Mount Sharon

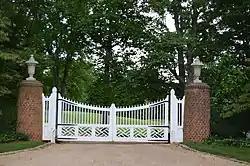
Property entrance

Mount Sharon is an historic estate house and plantation remnant in rural Orange County, Virginia. Located off Route 600 about northeast of the city of Orange, the Mount Sharon estate house is a two-story Georgian Revival house built of concrete and faced in brick. It was designed in 1937 by Louis Bancel LaFarge for Mr. and Mrs. Ellsworth Augustus, on a plantation they purchased in 1935 from the Taliaferro family, which had owned it since the early 18th century. The Augustuses demolished the deteriorating Victorian-era plantation house on the site to build the house, which has restrained exterior styling, and high quality interior woodwork designed by LaFarge.